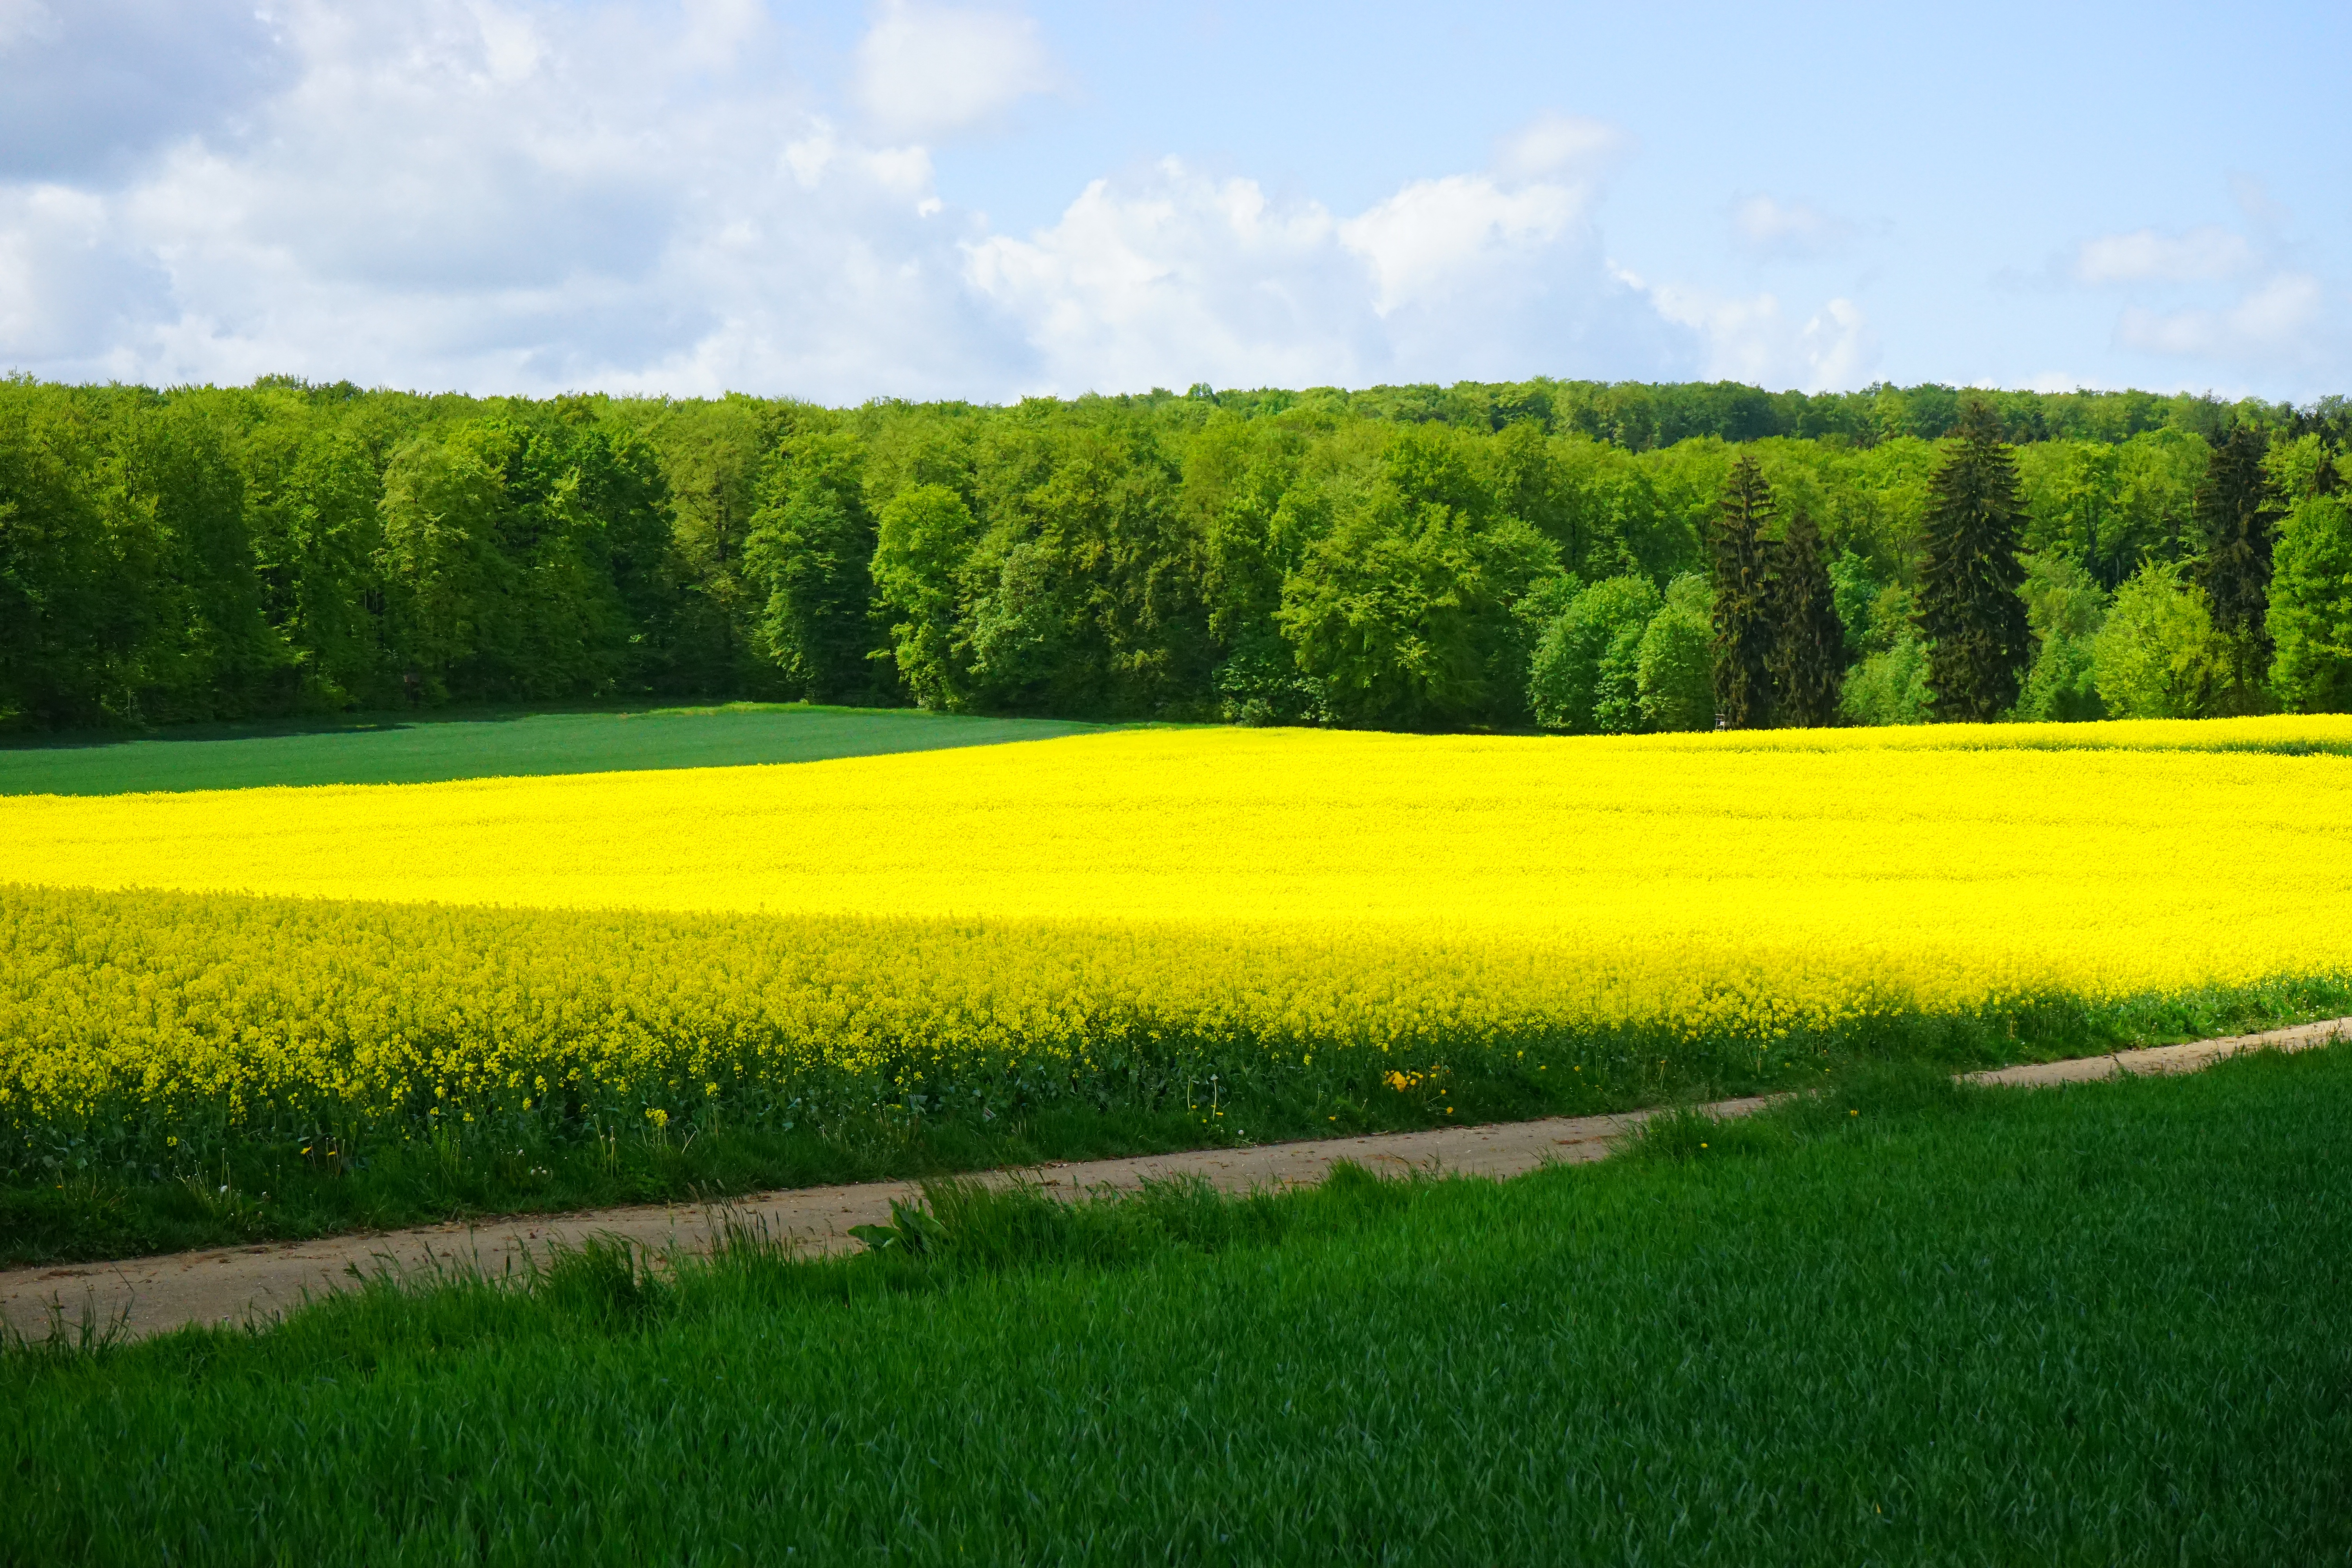
landscape, nature, grass, plant, field, lawn, meadow, prairie, hill, flower, summer, food, spring, green, produce, vegetable, crop, pasture, yellow, agriculture, plain, rapeseed, flowers, grassland, crops, canola, idyll, away, brassica, rural area, oilseed rape, rape blossom, bl tenmeer, field of flowers, paddy field, flowering plant, field of rapeseeds, rape blossoms, oilseed rape plants, grass family, land plant, mustard plant